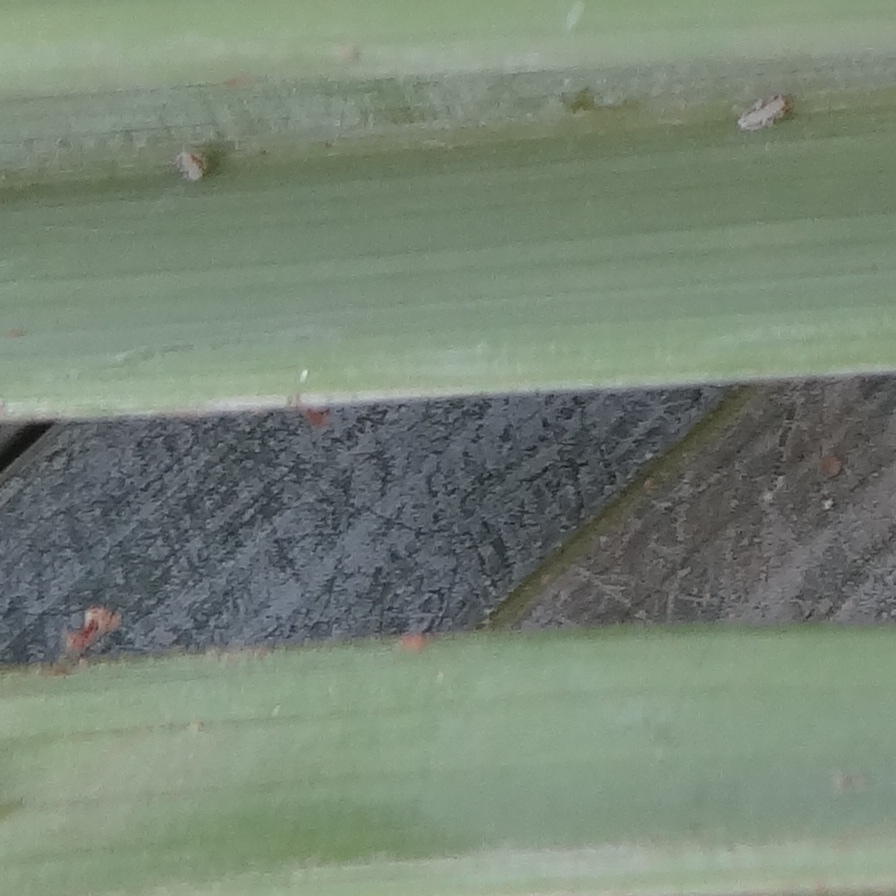
Label: Bug